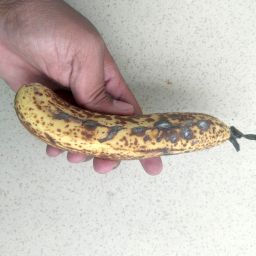
Fruit: Banana
Quality: Bad